Petrarch (crater)

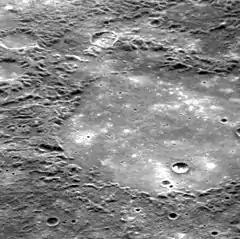
Oblique view of Petrarch crater by MESSENGER

Petrarch is a crater on Mercury. This crater is located within the distorted terrain on the opposite side of the planet from the Caloris Basin. It was named after Petrarch, the medieval Italian poet, by the IAU in 1976.